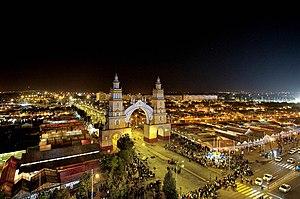
La Feria de Abril, appelée aussi la Feria de Sevilla, est une fête populaire qui a lieu chaque année à Séville, en Andalousie.